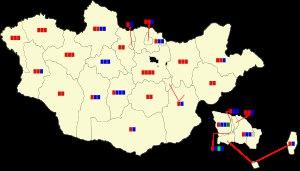
Les élections législatives se sont tenues en Mongolie le 29 juin 2008 afin d'élire les 76 membres du Grand Khoural d’État, le parlement mongol. Ces élections supposées frauduleuses ont entraîné des émeutes et des violences après la publication des résultats.